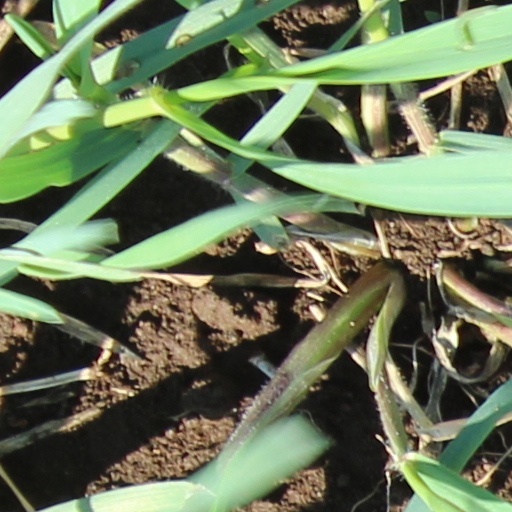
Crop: wheat